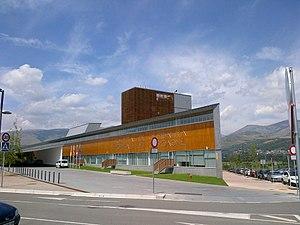
Hôpital de Cerdagne, à Puigcerdà Español: Hospital de Cerdanya, ubicado en Puigcerdà
Le GECT Hôpital de Cerdagne est un groupement européen de coopération territoriale institué le 26 avril 2010. Il a pour vocation de fournir des soins médicaux à environ 30 000 habitants de la vallée de Cerdagne, de part et d'autre de la frontière franco-espagnole. Ce GECT, contrairement aux autres, a été prévu pour une durée de 10 ans automatiquement prorogée si aucun État participant au GECT ne s'y oppose.